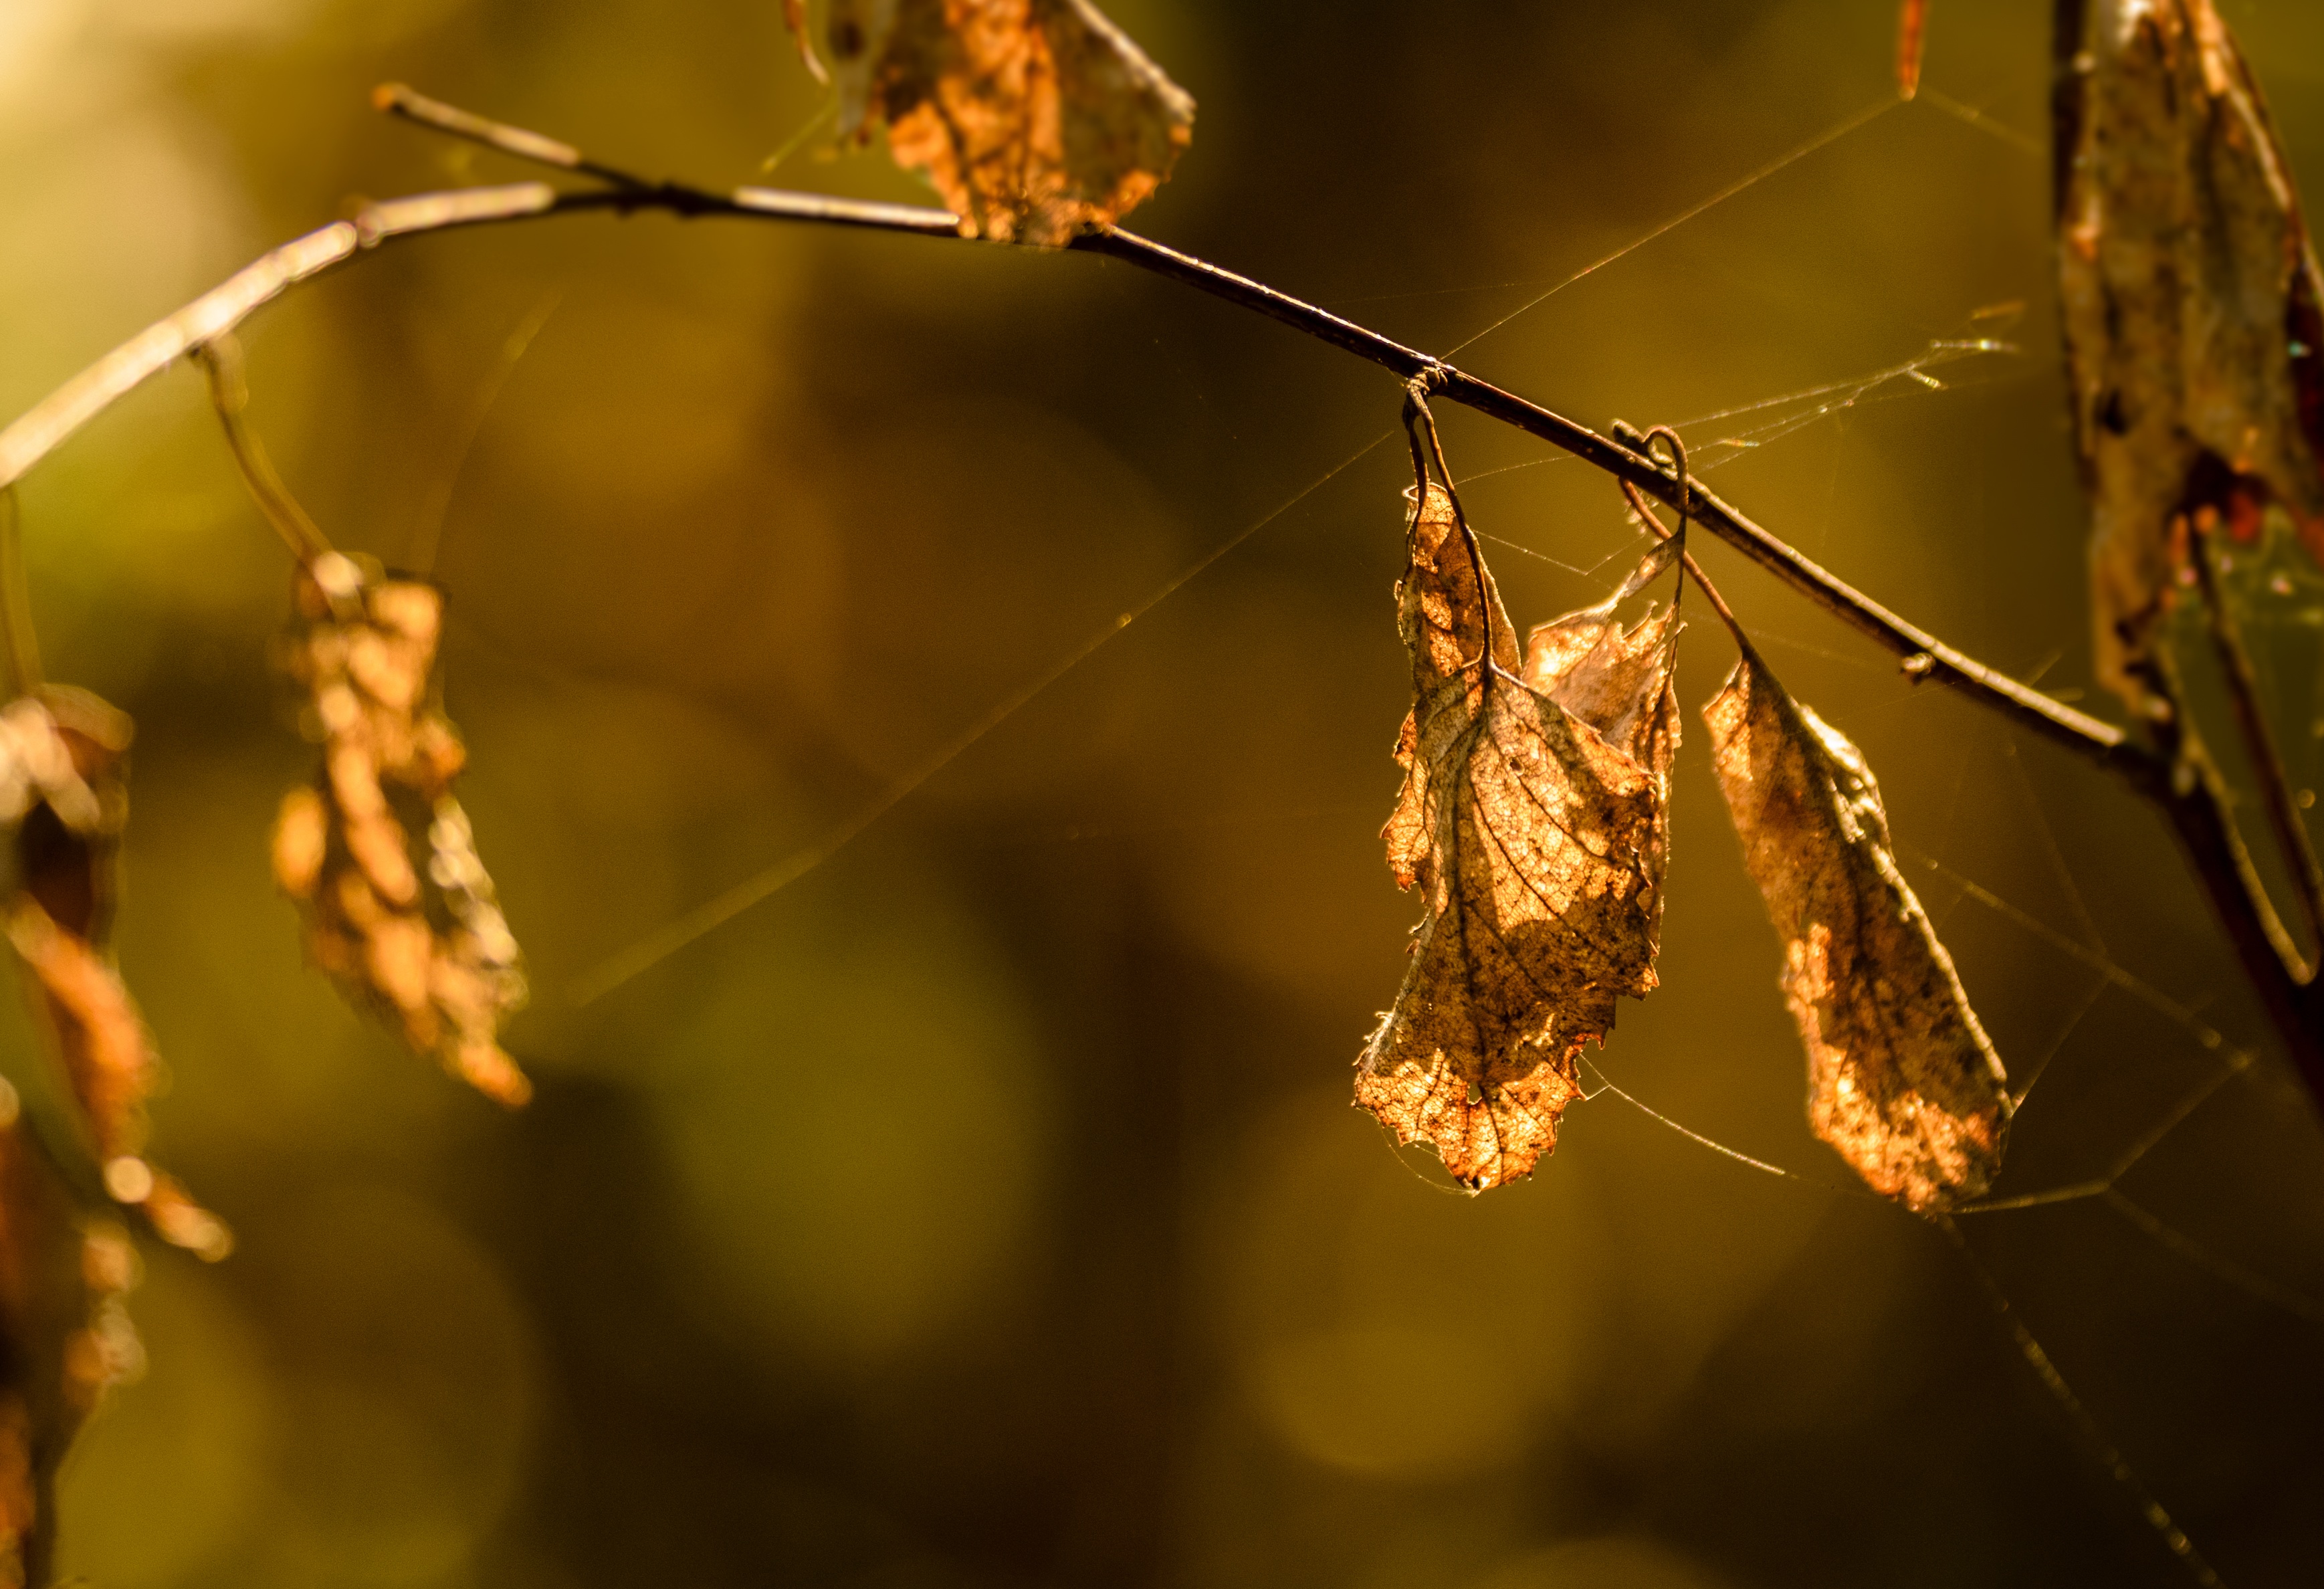
nature, branch, dew, photography, sunlight, leaf, flower, reflection, insect, autumn, yellow, flora, season, fauna, invertebrate, twig, spider web, close up, macro photography, plant stem